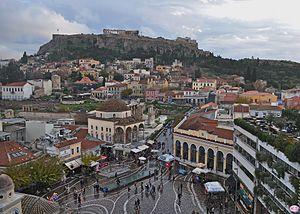
Le tourisme en Grèce est un pilier de l'économie nationale. La Grèce fait partie, au même titre que la France, l'Italie et l'Espagne, des destinations les plus touristiques en Europe depuis les années 1960 et 1970. La richesse de sa culture et l'héritage historique du pays ainsi que sa géographie et son climat méditerranéen expliquent que la Grèce compte quelque 18 sites recensés au patrimoine mondial de l'humanité par l'UNESCO.